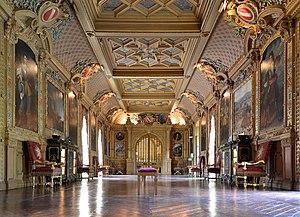
La grande galerie du Château de Maintenon - Eure-et-Loir
Le château de Maintenon est situé au bord de l'Eure, dans la commune française de Maintenon en Eure-et-Loir.